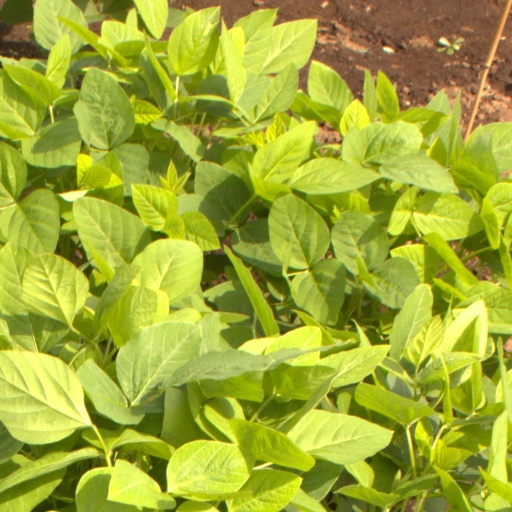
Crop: soybean